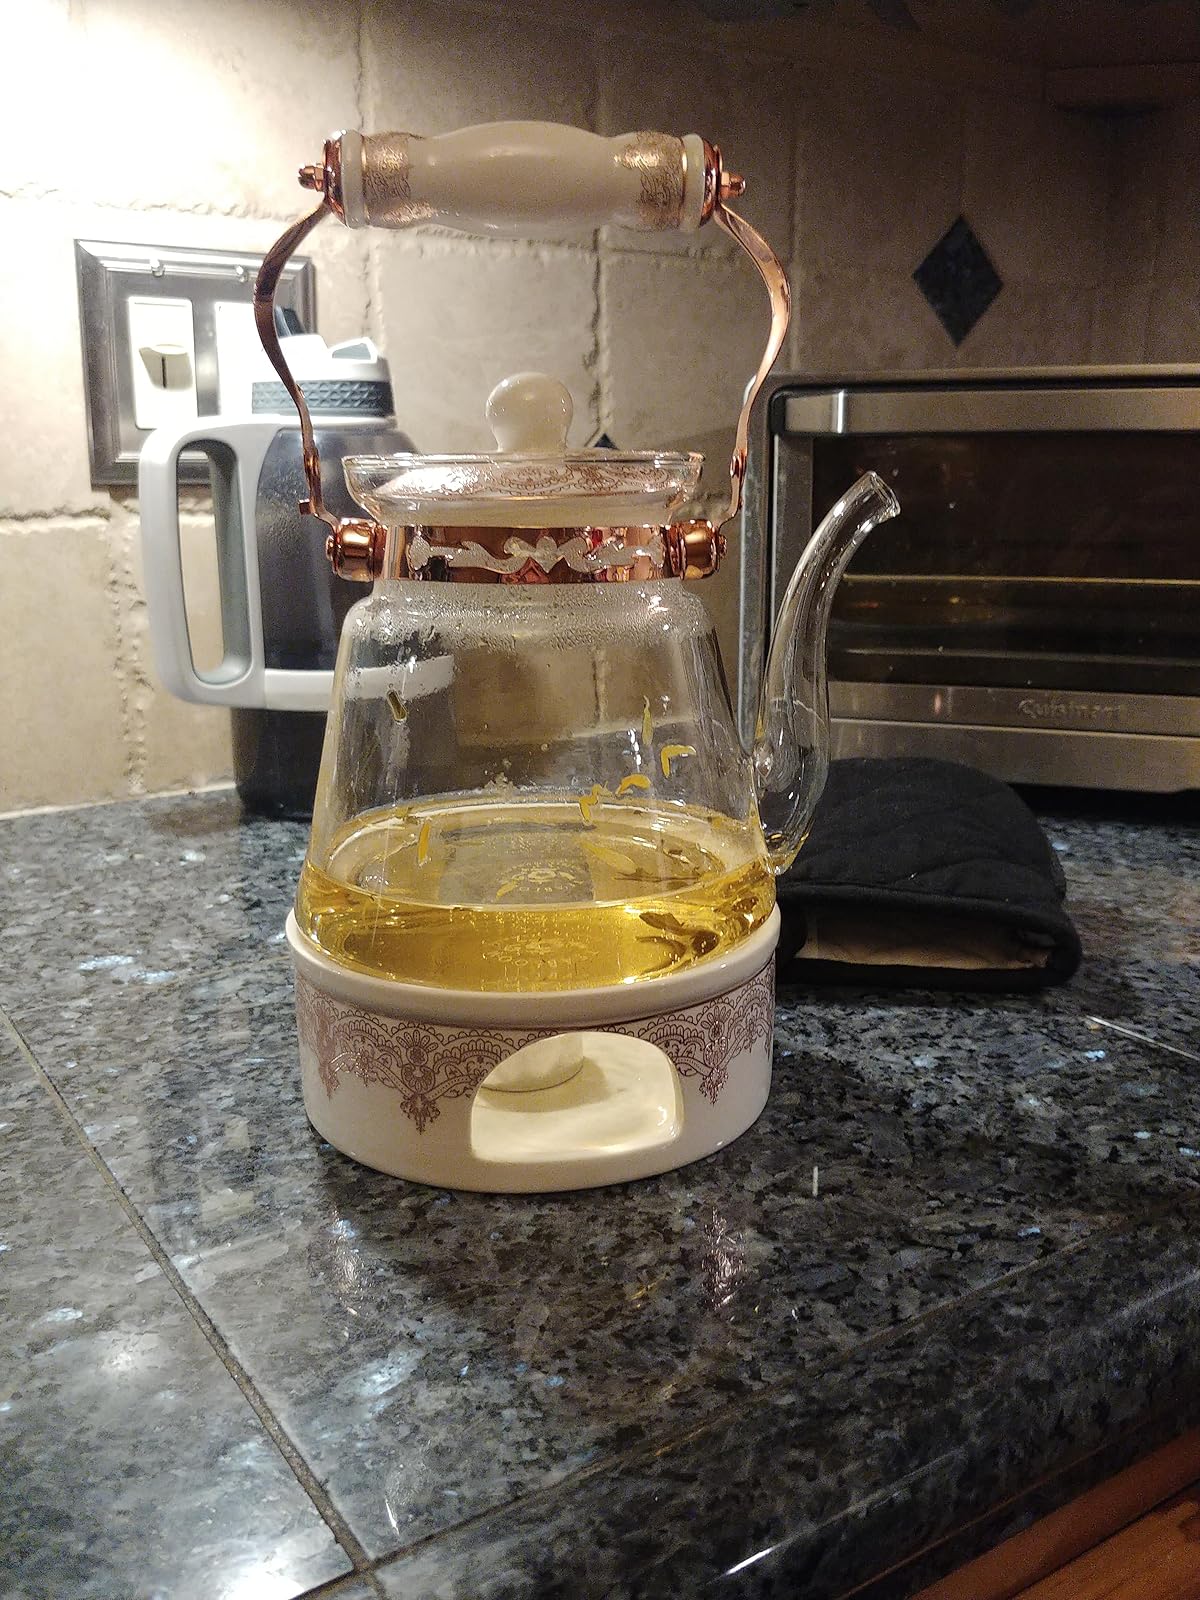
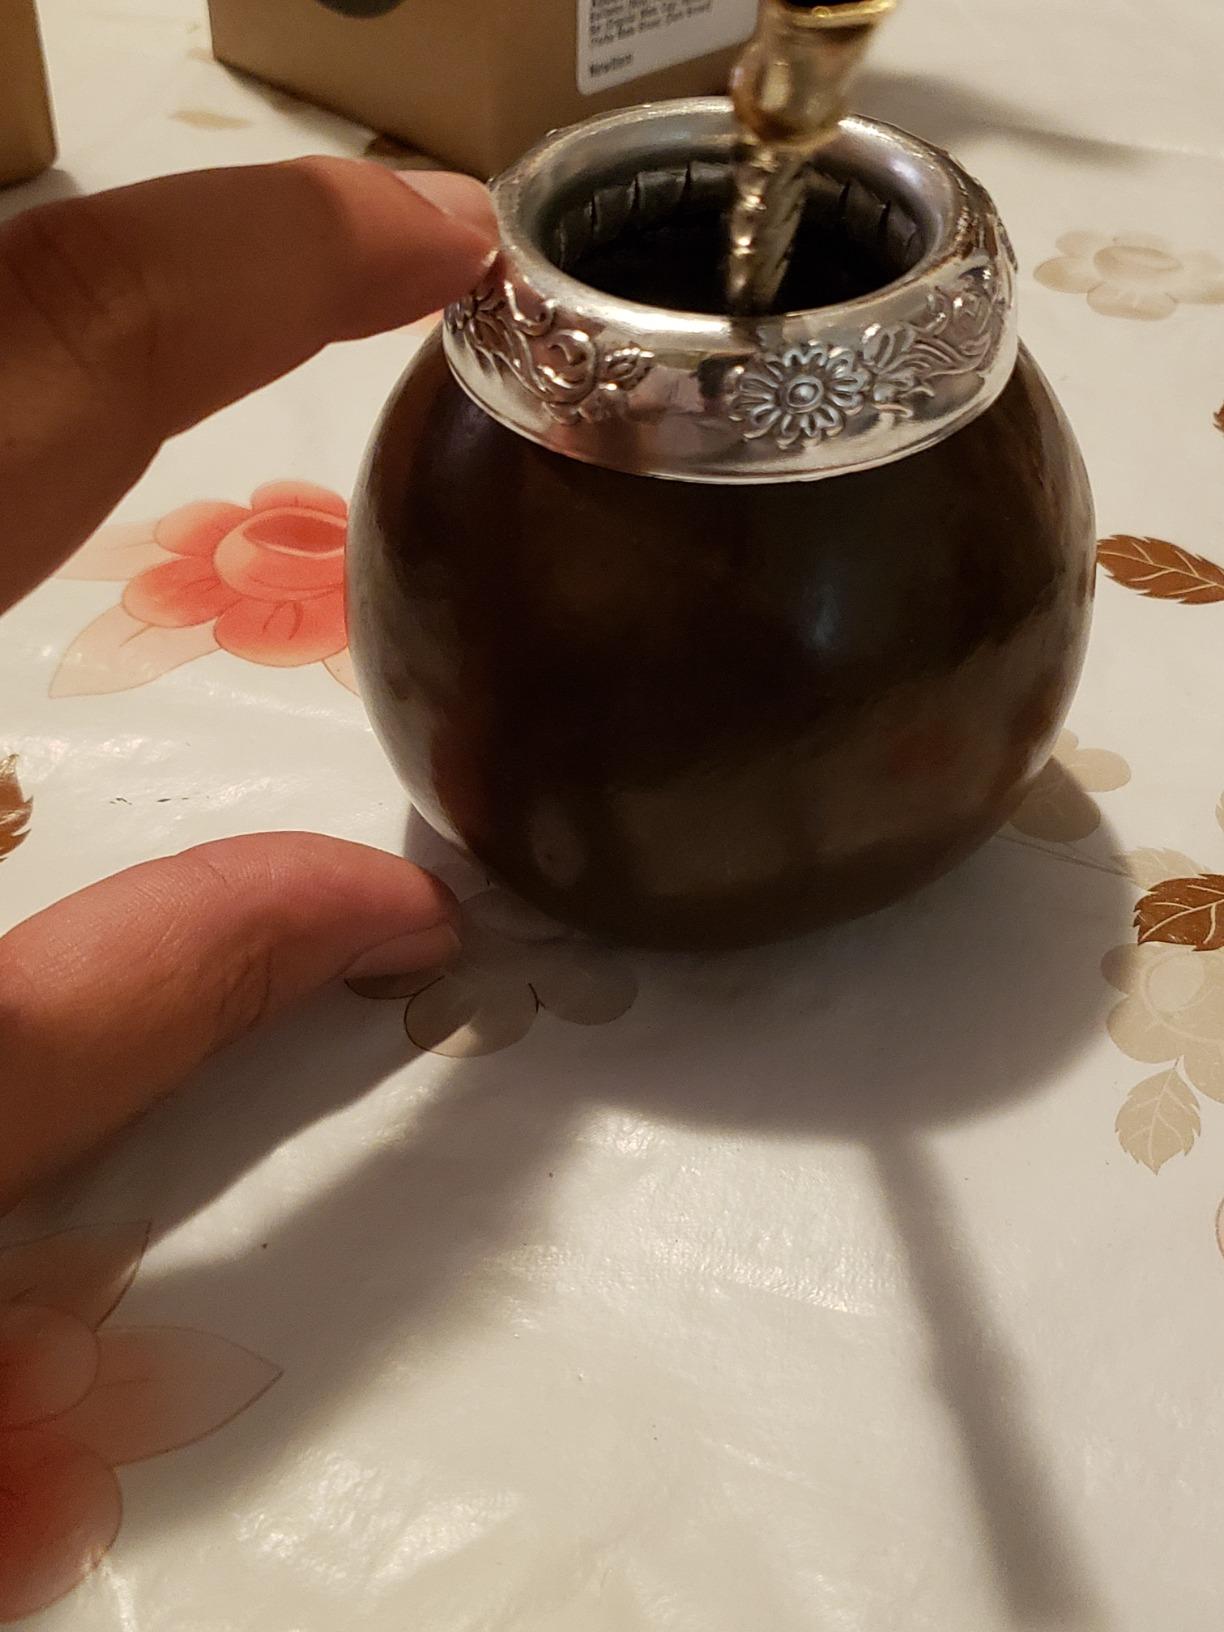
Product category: items_tea
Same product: no